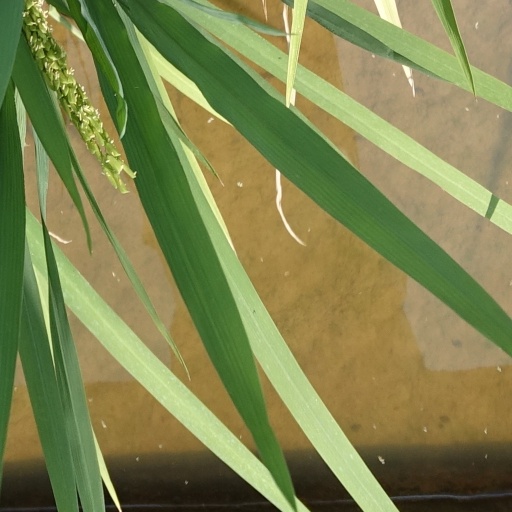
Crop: rice